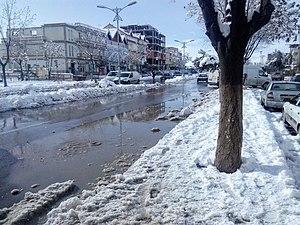
Ain Arnat est une commune de la wilaya de Sétif, située à 7 kilomètres à l'ouest de la ville de Sétif.